List of birds of Ohio

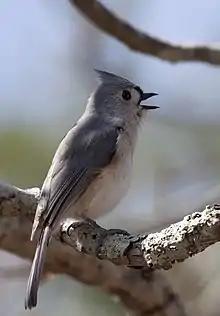
Tufted titmouse

The family Corvidae includes crows, ravens, jays, choughs, magpies, treepies, nutcrackers, and ground jays. Corvids are above average in size among the Passeriformes, and some of the larger species show high levels of intelligence. Five species have been recorded in Ohio.